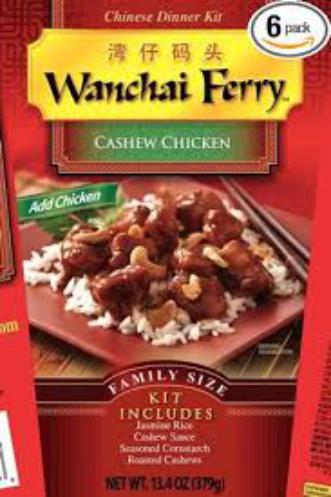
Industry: Food